Carmen Casco de Lara Castro

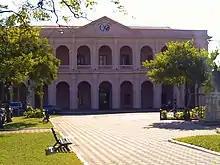
Chamber of Deputies, Asunción, Paraguay

Casco was elected as a National Deputy for the Radical Liberal Party in 1968, along with two women from the Colorado Party and re-elected in 1973, when two new female Deputies, Leonidas Paez de Virgilli and Ligia Prieto Centurión, were also elected. Almost immediately she began working to improve the situation of prisoners. At the time, prisoners were held in cells which had no beds or mattresses, no toilets, and were provided with no food. She demanded that the conditions improve and that all political prisoners be released. Simultaneously, through the Commission, she met regularly with prisoners' families and provided them with material and moral support. Her outspokenness resulted in constant harassment, physical abuse from government operatives, repeated arrests, and vilification in the press. Two of her sons, as well as one of her brothers and a brother-in-law, were also arrested and tortured. Her mail was monitored, her telephone was tapped, and she was unable to obtain a passport. If she traveled abroad, she had to obtain international documents to do so. She successfully worked on legislation that would provide women with equal pay and maternity rights. In 1974, she submitted a bill to authorize 24 February as the "Dia de la Mujer Paraguaya" (Day of the Paraguayan Woman) to celebrate the contributions of women to the Triple Alliance War, when they donated their jewels to fund the defense of the country and war expenses. The date was chosen by historian Idalia Flores de Zarza in recognition of the date when the women of Asunción hosted the First Assembly of Women of the Americas.